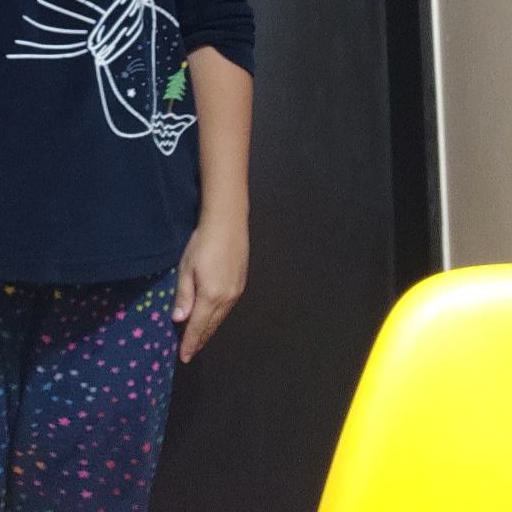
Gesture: no_gesture